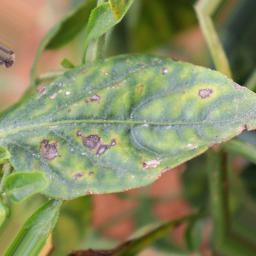
Label: cercospora